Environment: lab
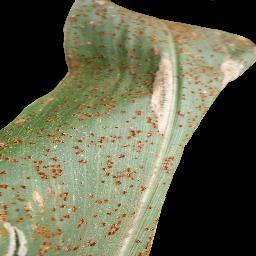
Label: common_rust